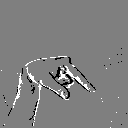
ASL letter: q